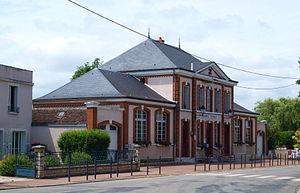
Girolles (Loiret, France)
Girolles était une commune française située dans le département du Loiret en région Centre-Val de Loire.